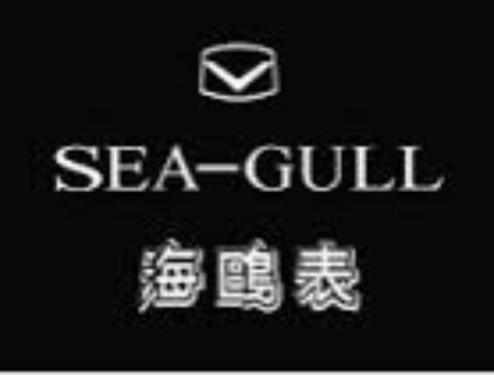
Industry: Clothes